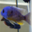
Label: aquarium_fish